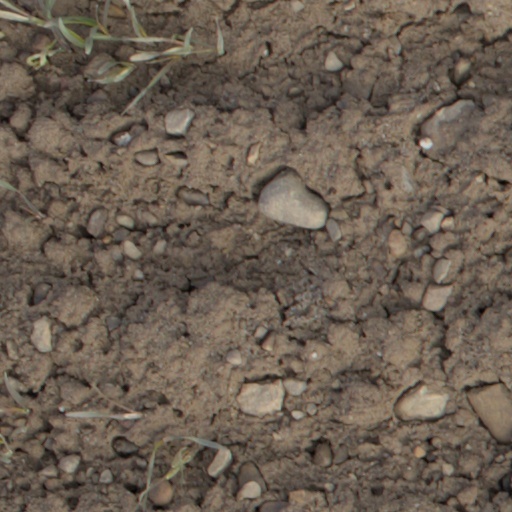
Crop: wheat